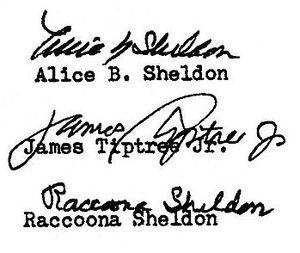
James Tiptree, Jr, née le 24 août 1915 à Chicago dans l'Illinois et morte le 19 mai 1987 à McLean en Virginie, est le nom de plume de l'auteur américaine de science-fiction Alice Bradley Sheldon. Elle a également utilisé un autre pseudonyme : Raccoona Sheldon.